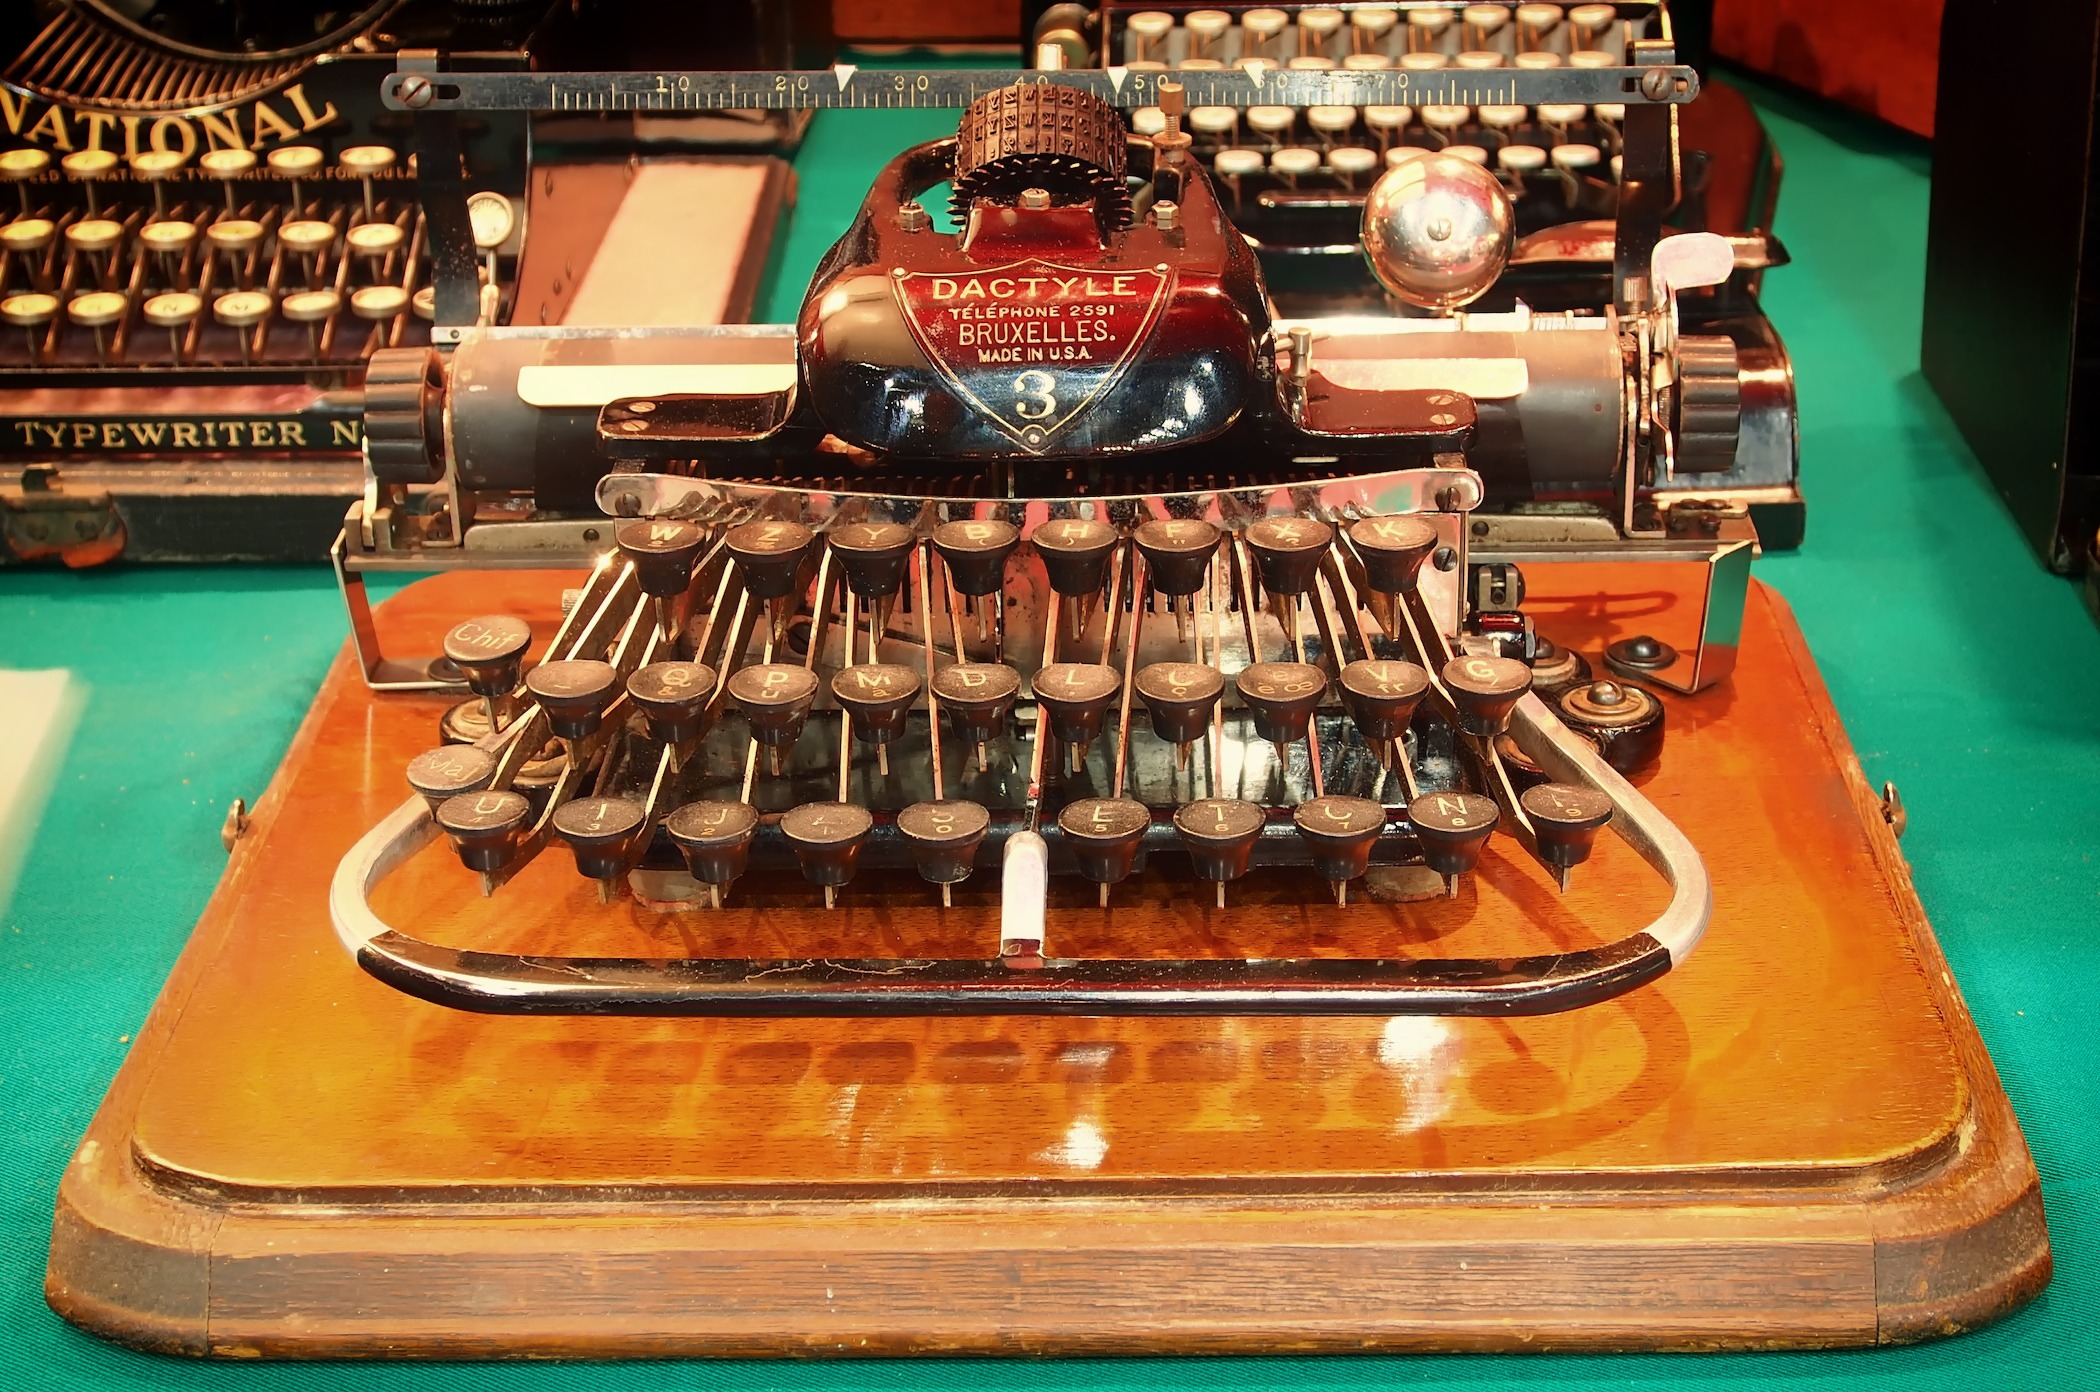
vintage, antique, guitar, old, macro, close up, classic, rare, typewriters, string instrument, plucked string instruments